Irish Thoroughbred

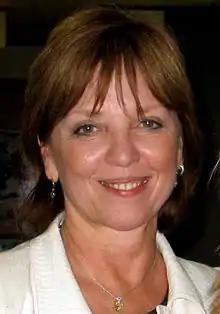
Author Nora Roberts

According to literary critic Mary Ellen Snodgrass, "Irish Thoroughbred" is not as polished as later Roberts works. Snodgrass cites many predictable elements, including the core "confrontation between an overconfident male and an assertive girl-woman". Throughout the 1970s and early 1980s, romance novel heroines were generally "trembling virgins", of an inferior class and power level than the hero. The hero often was very rich and powerful, while the heroine worked in traditional, subordinate, female roles, such as governess or secretary. The heroine of "Irish Thoroughbred" conformed to this pattern in part, by being sexually inexperienced, immature, and poor, but Roberts deliberately deviated from the rest of the stereotype by providing her with a hot-tempered and independent personality. Her later books have continued in the same vein. As Roberts explains, "My heroine may have problems, she may be vulnerable, but she has to be strong, she has to be intelligent. She has to be independent and so does he, or I'm not interested in telling their stories." The popularity of this book and Roberts's subsequent novels helped transform the genre, making authors more willing to give heroes and heroines economic and emotional parity.